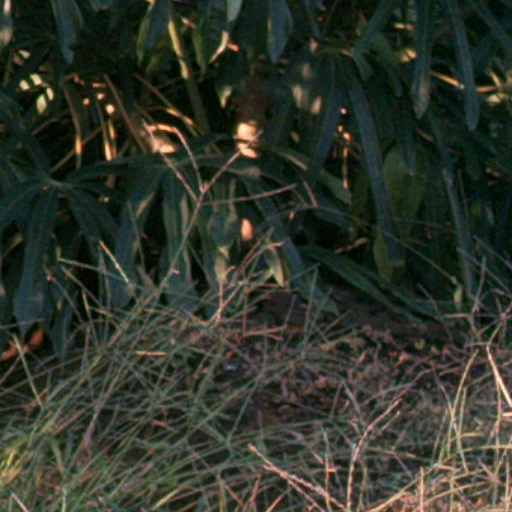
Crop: cassava